Trahamunda

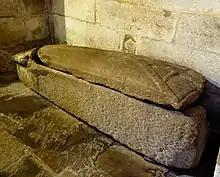
Trahamunda's tomb

Her tomb, in Suevo-Visigothic style, is in the chapel of the Poyo monastery. Her feast day is celebrated on November 14, but residents of Poio also celebrate her around June 23.